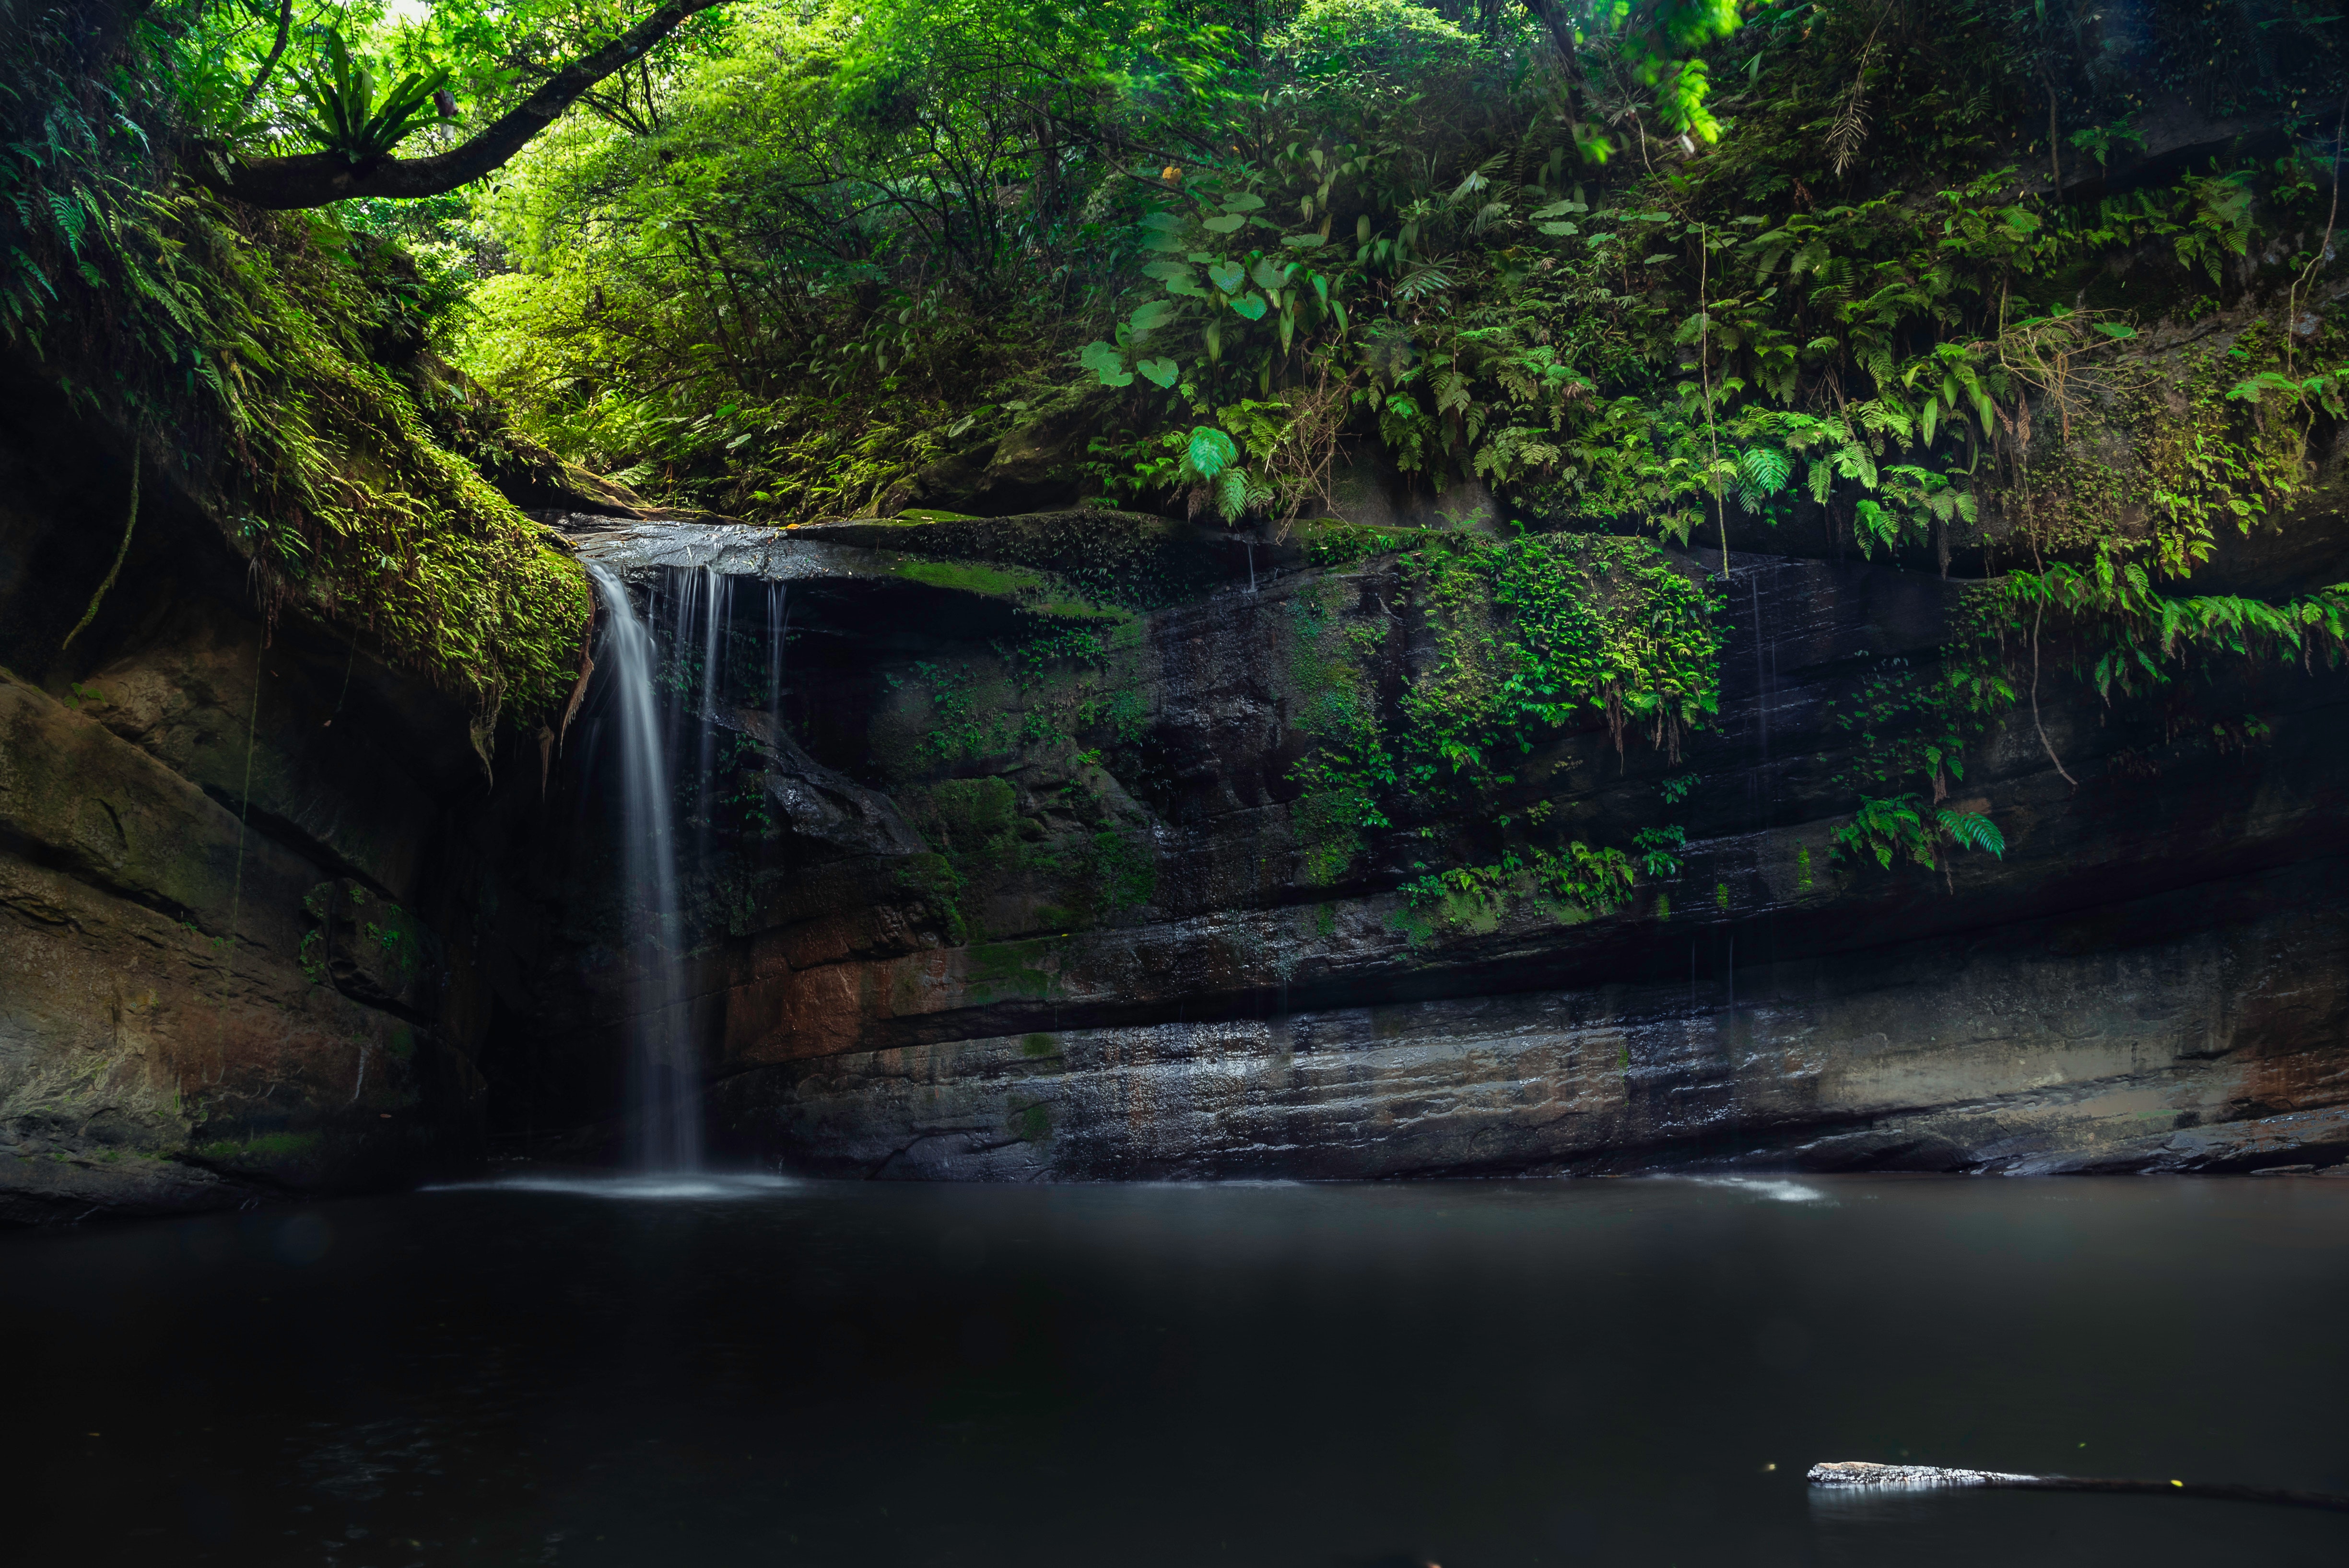
waterfall, body of water, water resources, nature, natural landscape, water, vegetation, nature reserve, watercourse, green, stream, natural environment, state park, old growth forest, jungle, forest, wilderness, rainforest, tree, water feature, creek, river, valdivian temperate rain forest, biome, riparian zone, landscape, sunlight, riparian forest, chute, formation, tropical and subtropical coniferous forests, plant, national park, ravine, moss, rock, rapid, wasserfall, woodland, temperate broadleaf and mixed forest, spring, fluvial landforms of streams